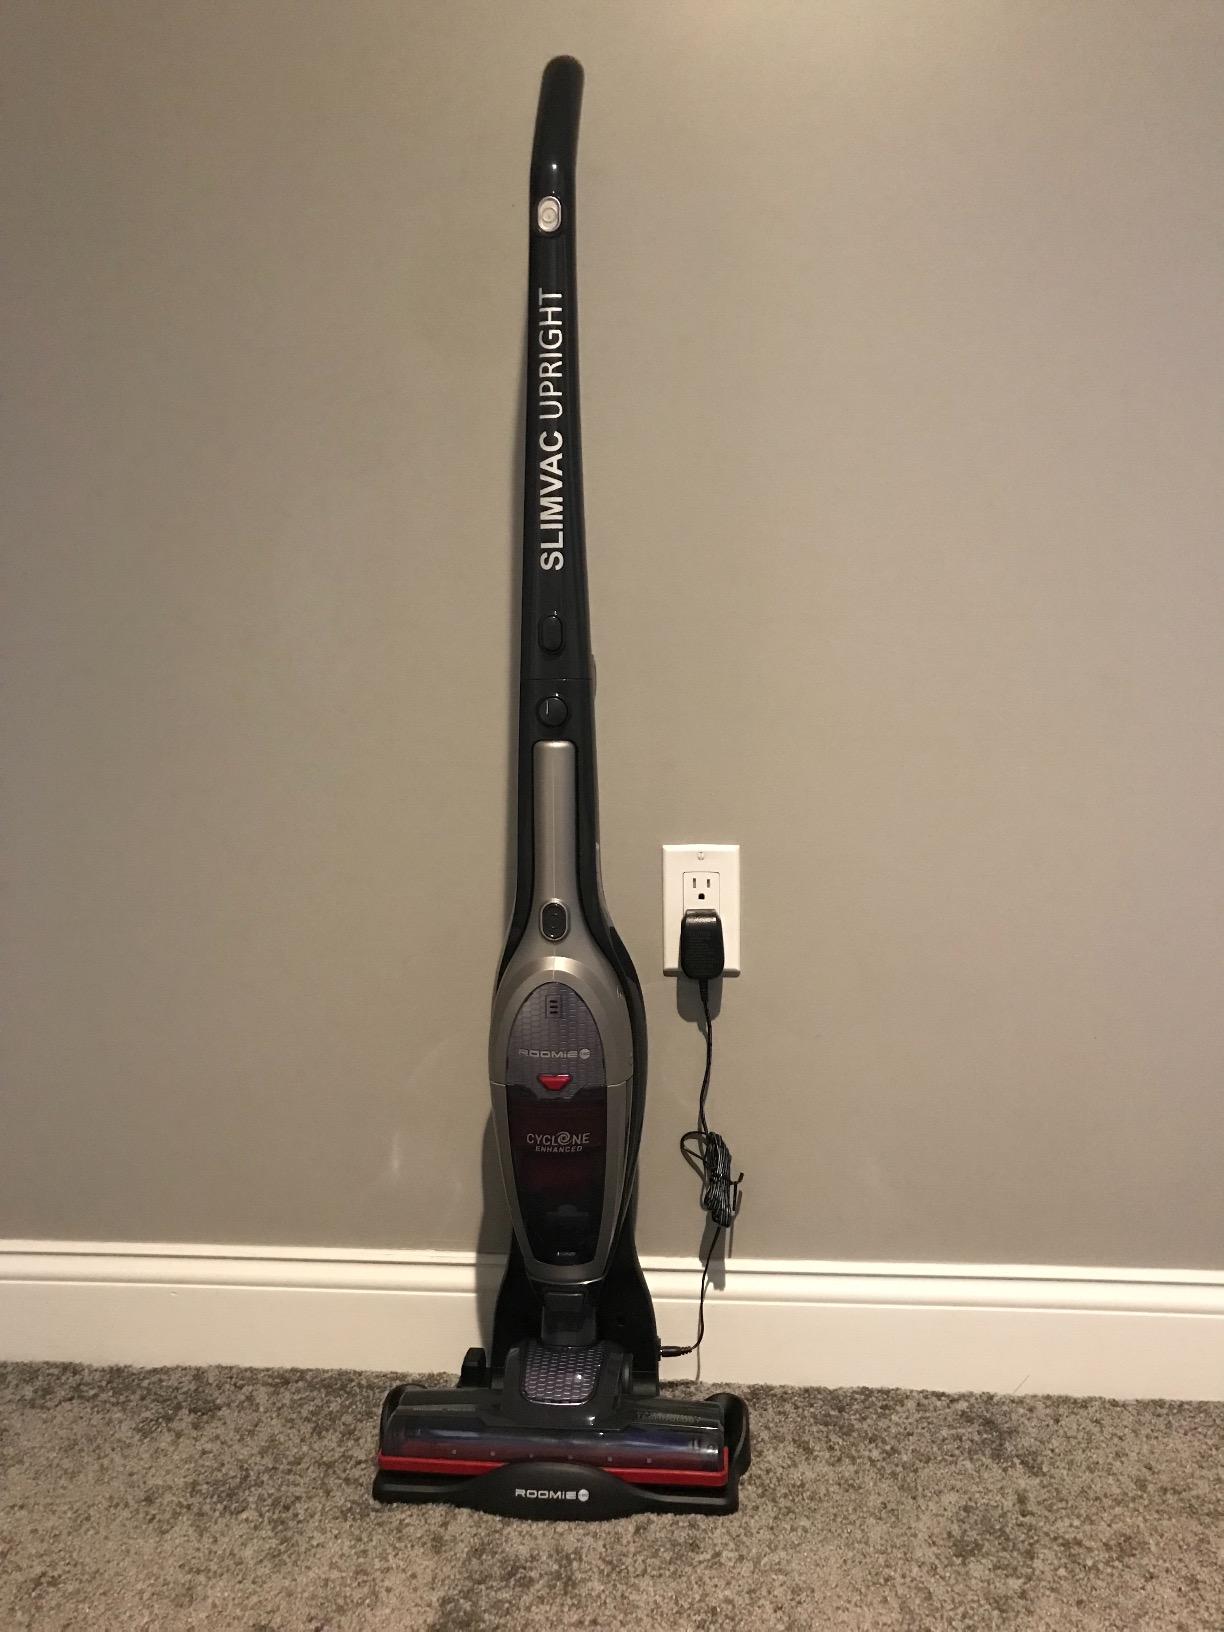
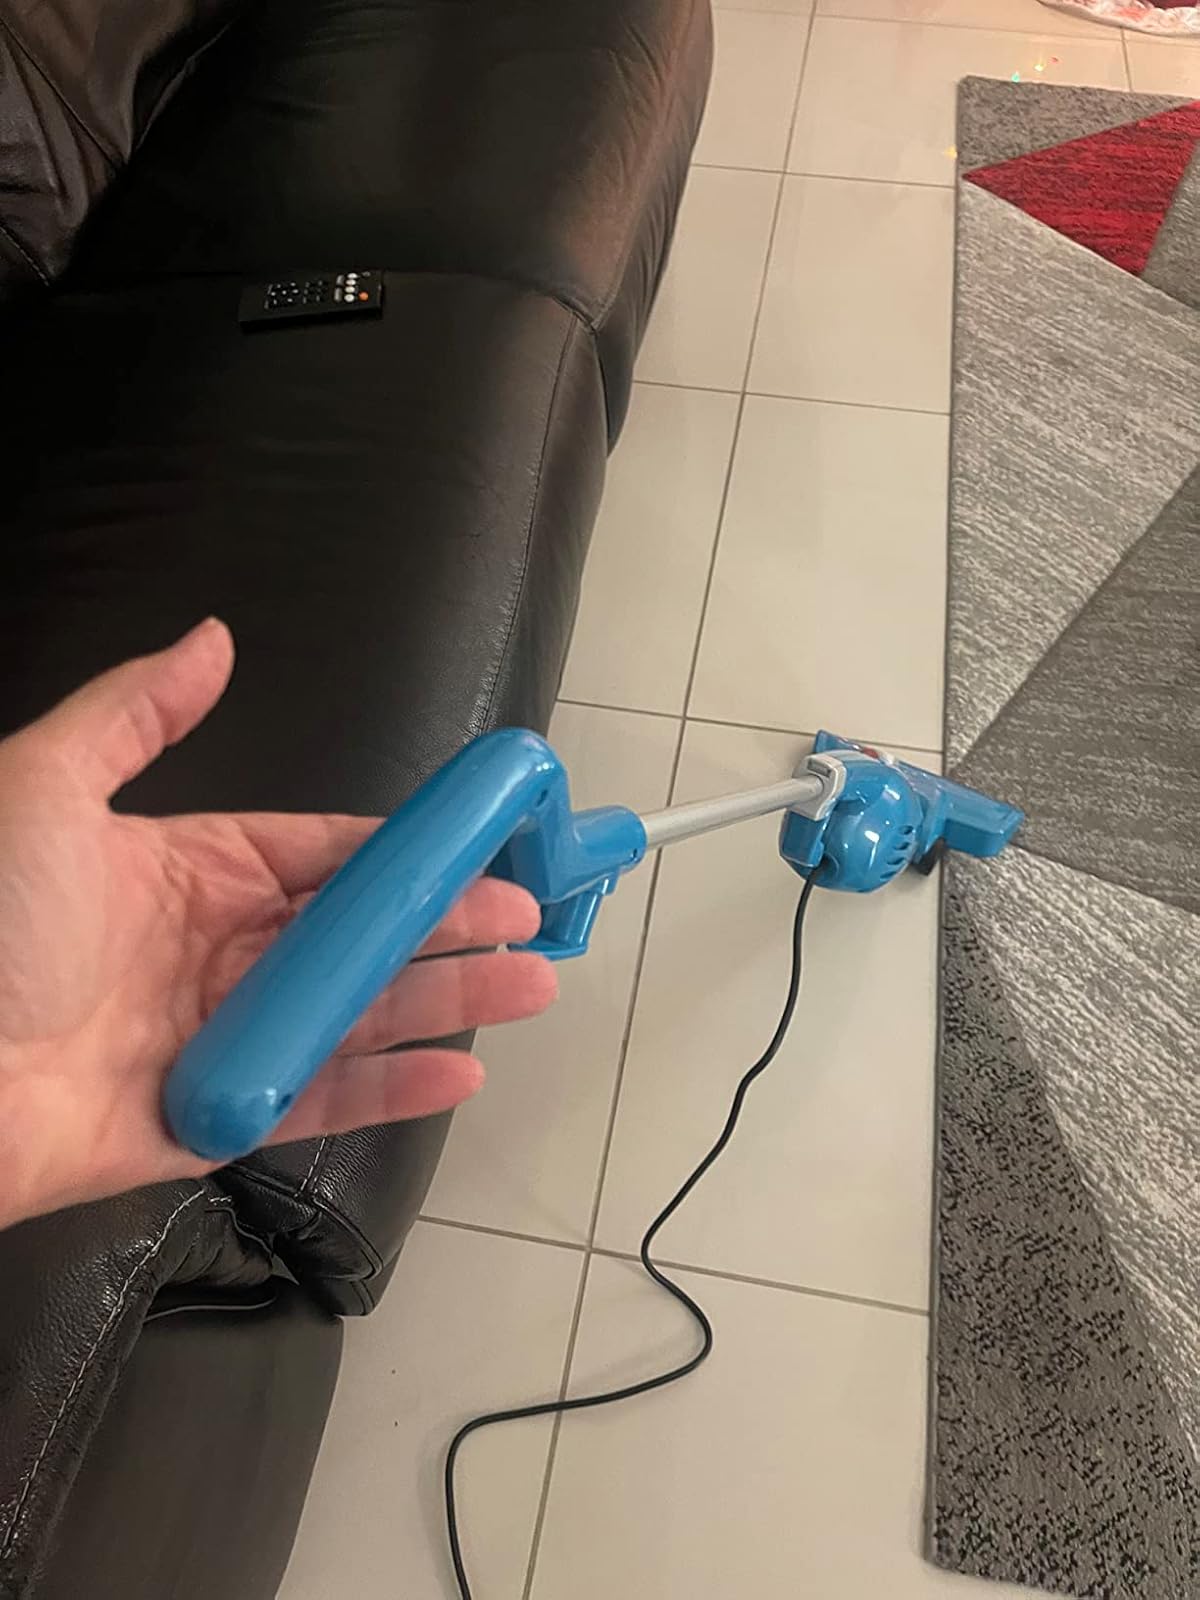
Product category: items_vacuum
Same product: no